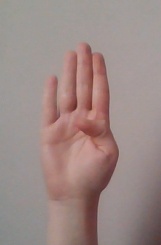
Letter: kaaf